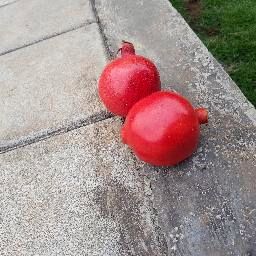
Fruit: Pomegranate
Quality: Good